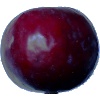
Label: Plum 2